Abrasive

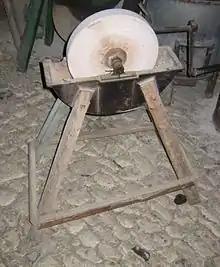
A grinding wheel with a reservoir to hold water as a lubricant and coolant.

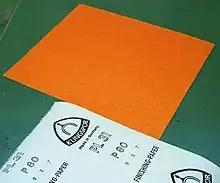
A German Klingspor sandpaper showing its backing and FEPA grit size.

A bonded abrasive is composed of an abrasive material contained within a matrix, although very fine aluminium oxide abrasive may comprise sintered material. This matrix is called a binder and is often a clay, a resin, a glass or a rubber. This mixture of binder and abrasive is typically shaped into blocks, sticks, or wheels. The most common abrasive used is aluminium oxide. Also common are silicon carbide, tungsten carbide and garnet. Artificial sharpening stones are often a bonded abrasive and are readily available as a two sided block, each side being a different grade of grit.